Baton (conducting)

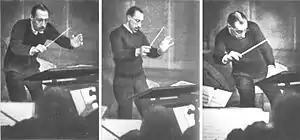
Igor Stravinsky conducting with a baton (1929).

Conductors view their gestures as the primary means to communicate musical ideas, whether or not they choose to use batons. Leonard Bernstein is quoted as saying, "If one [the conductor] uses a baton, the baton itself must be a living thing, charged with a kind of electricity, which makes it an instrument of meaning in its tiniest movement."